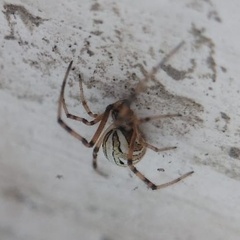
Species: Lactrodectus_hesperus